Litton Das

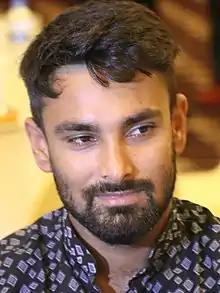
Liton Das, 2018

Litton Kumer Das (লিটন কুমার দাস), also spelled Liton Das in some sources; born October 13, 1994) is a Bangladeshi cricketer. He is the current captain of Bangladesh T20I team. He is a right-handed batter and a wicket-keeper. He made his international debut for Bangladesh in June 2015. He has scored the highest individual score for Bangladesh in ODI cricket (176).